Wexford Harbour

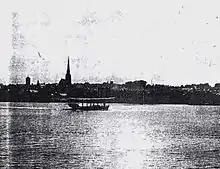
Curtiss seaplane at Wexford (1918)

During World War I the US Navy operated a naval air station, known as U.S. Naval Air Station Wexford, at Ferrybank on the eastern side of the harbour.